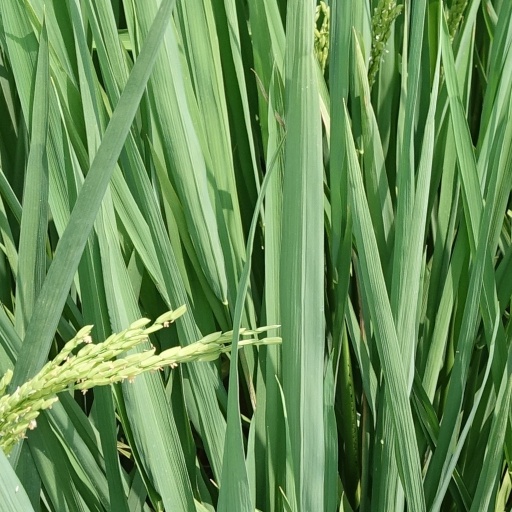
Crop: rice